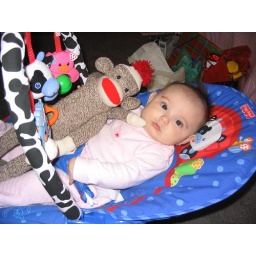
Seren at Grammy and Grampy's house for christmas, sitting in her new bouncy seat, her handmade sock monkey!